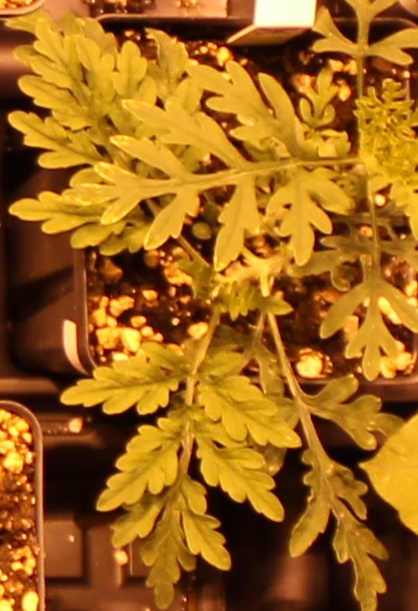
Label: Ragweed